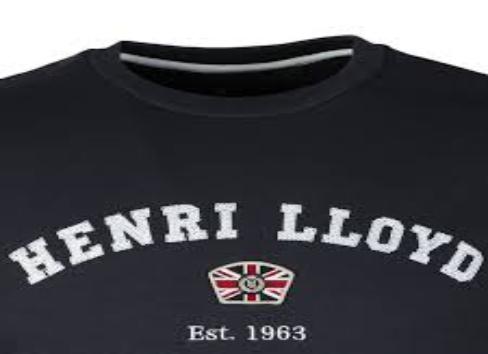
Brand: Henri Lloyd
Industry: Food